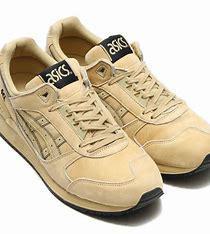
Brand: Asics
Model: Gel Respector